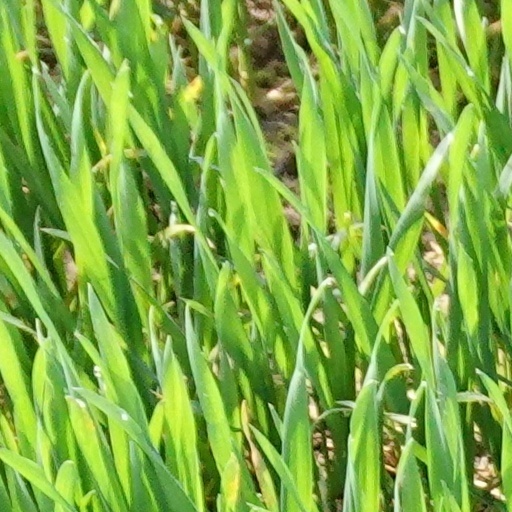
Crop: wheat